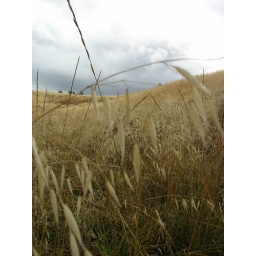
The field behind Idler's Rest is very colorful in the fall.